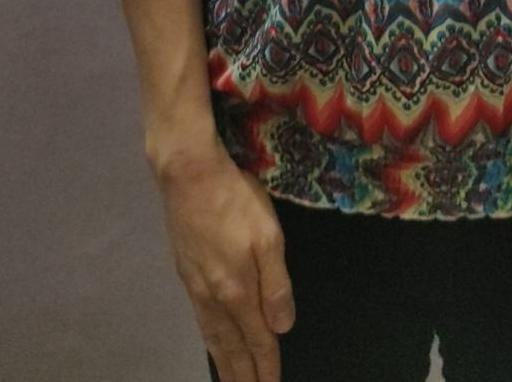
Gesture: no_gesture